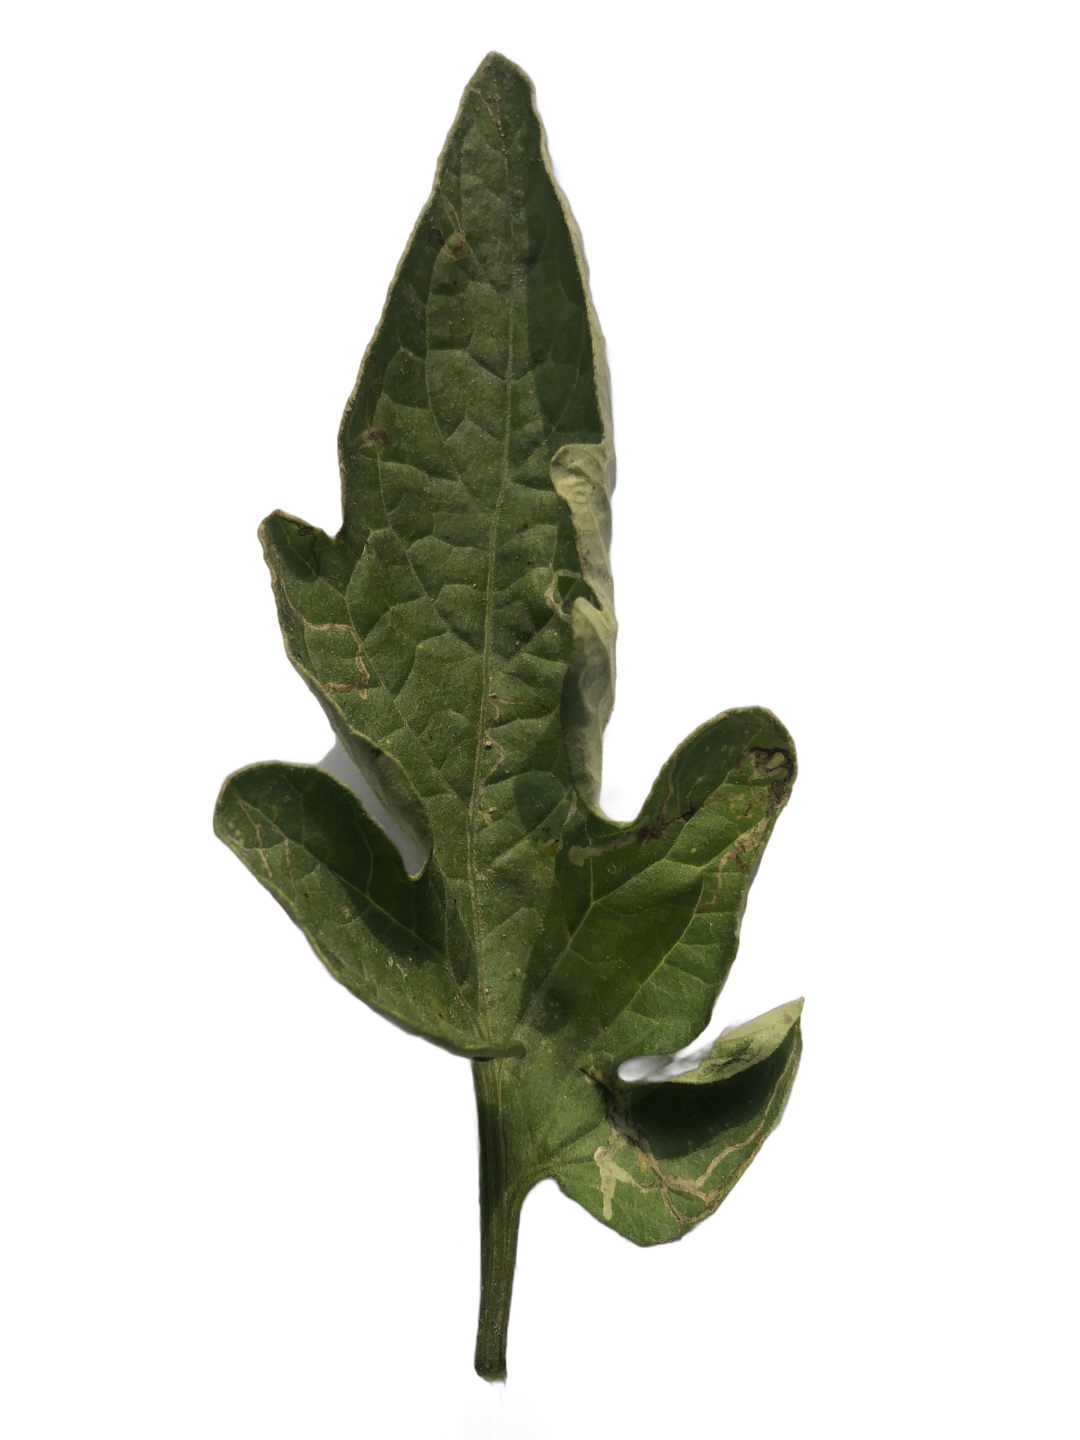
Crop: Tomato
Label: Mosaic